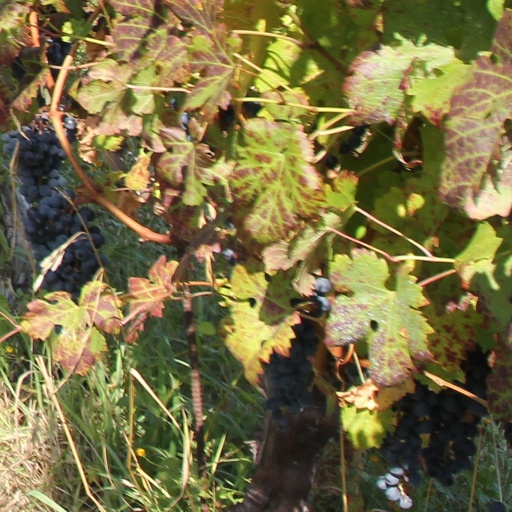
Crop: grape